Socially responsible investing

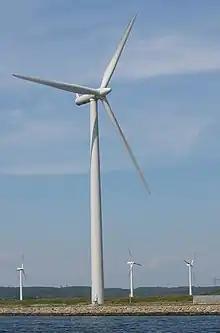
Sustainable energy is one of many forms of sustainable investing.

Socially responsible investing (SRI) is any investment strategy which seeks to consider financial return alongside ethical, social or environmental goals. The areas of concern recognized by SRI practitioners are often linked to environmental, social and governance (ESG) topics.